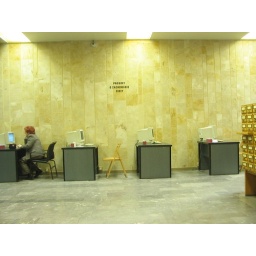
Biblioteka Narodowa / National LibraryWarszawa / Warsawi like rows of white ordinateurs on grey tables that they have in there